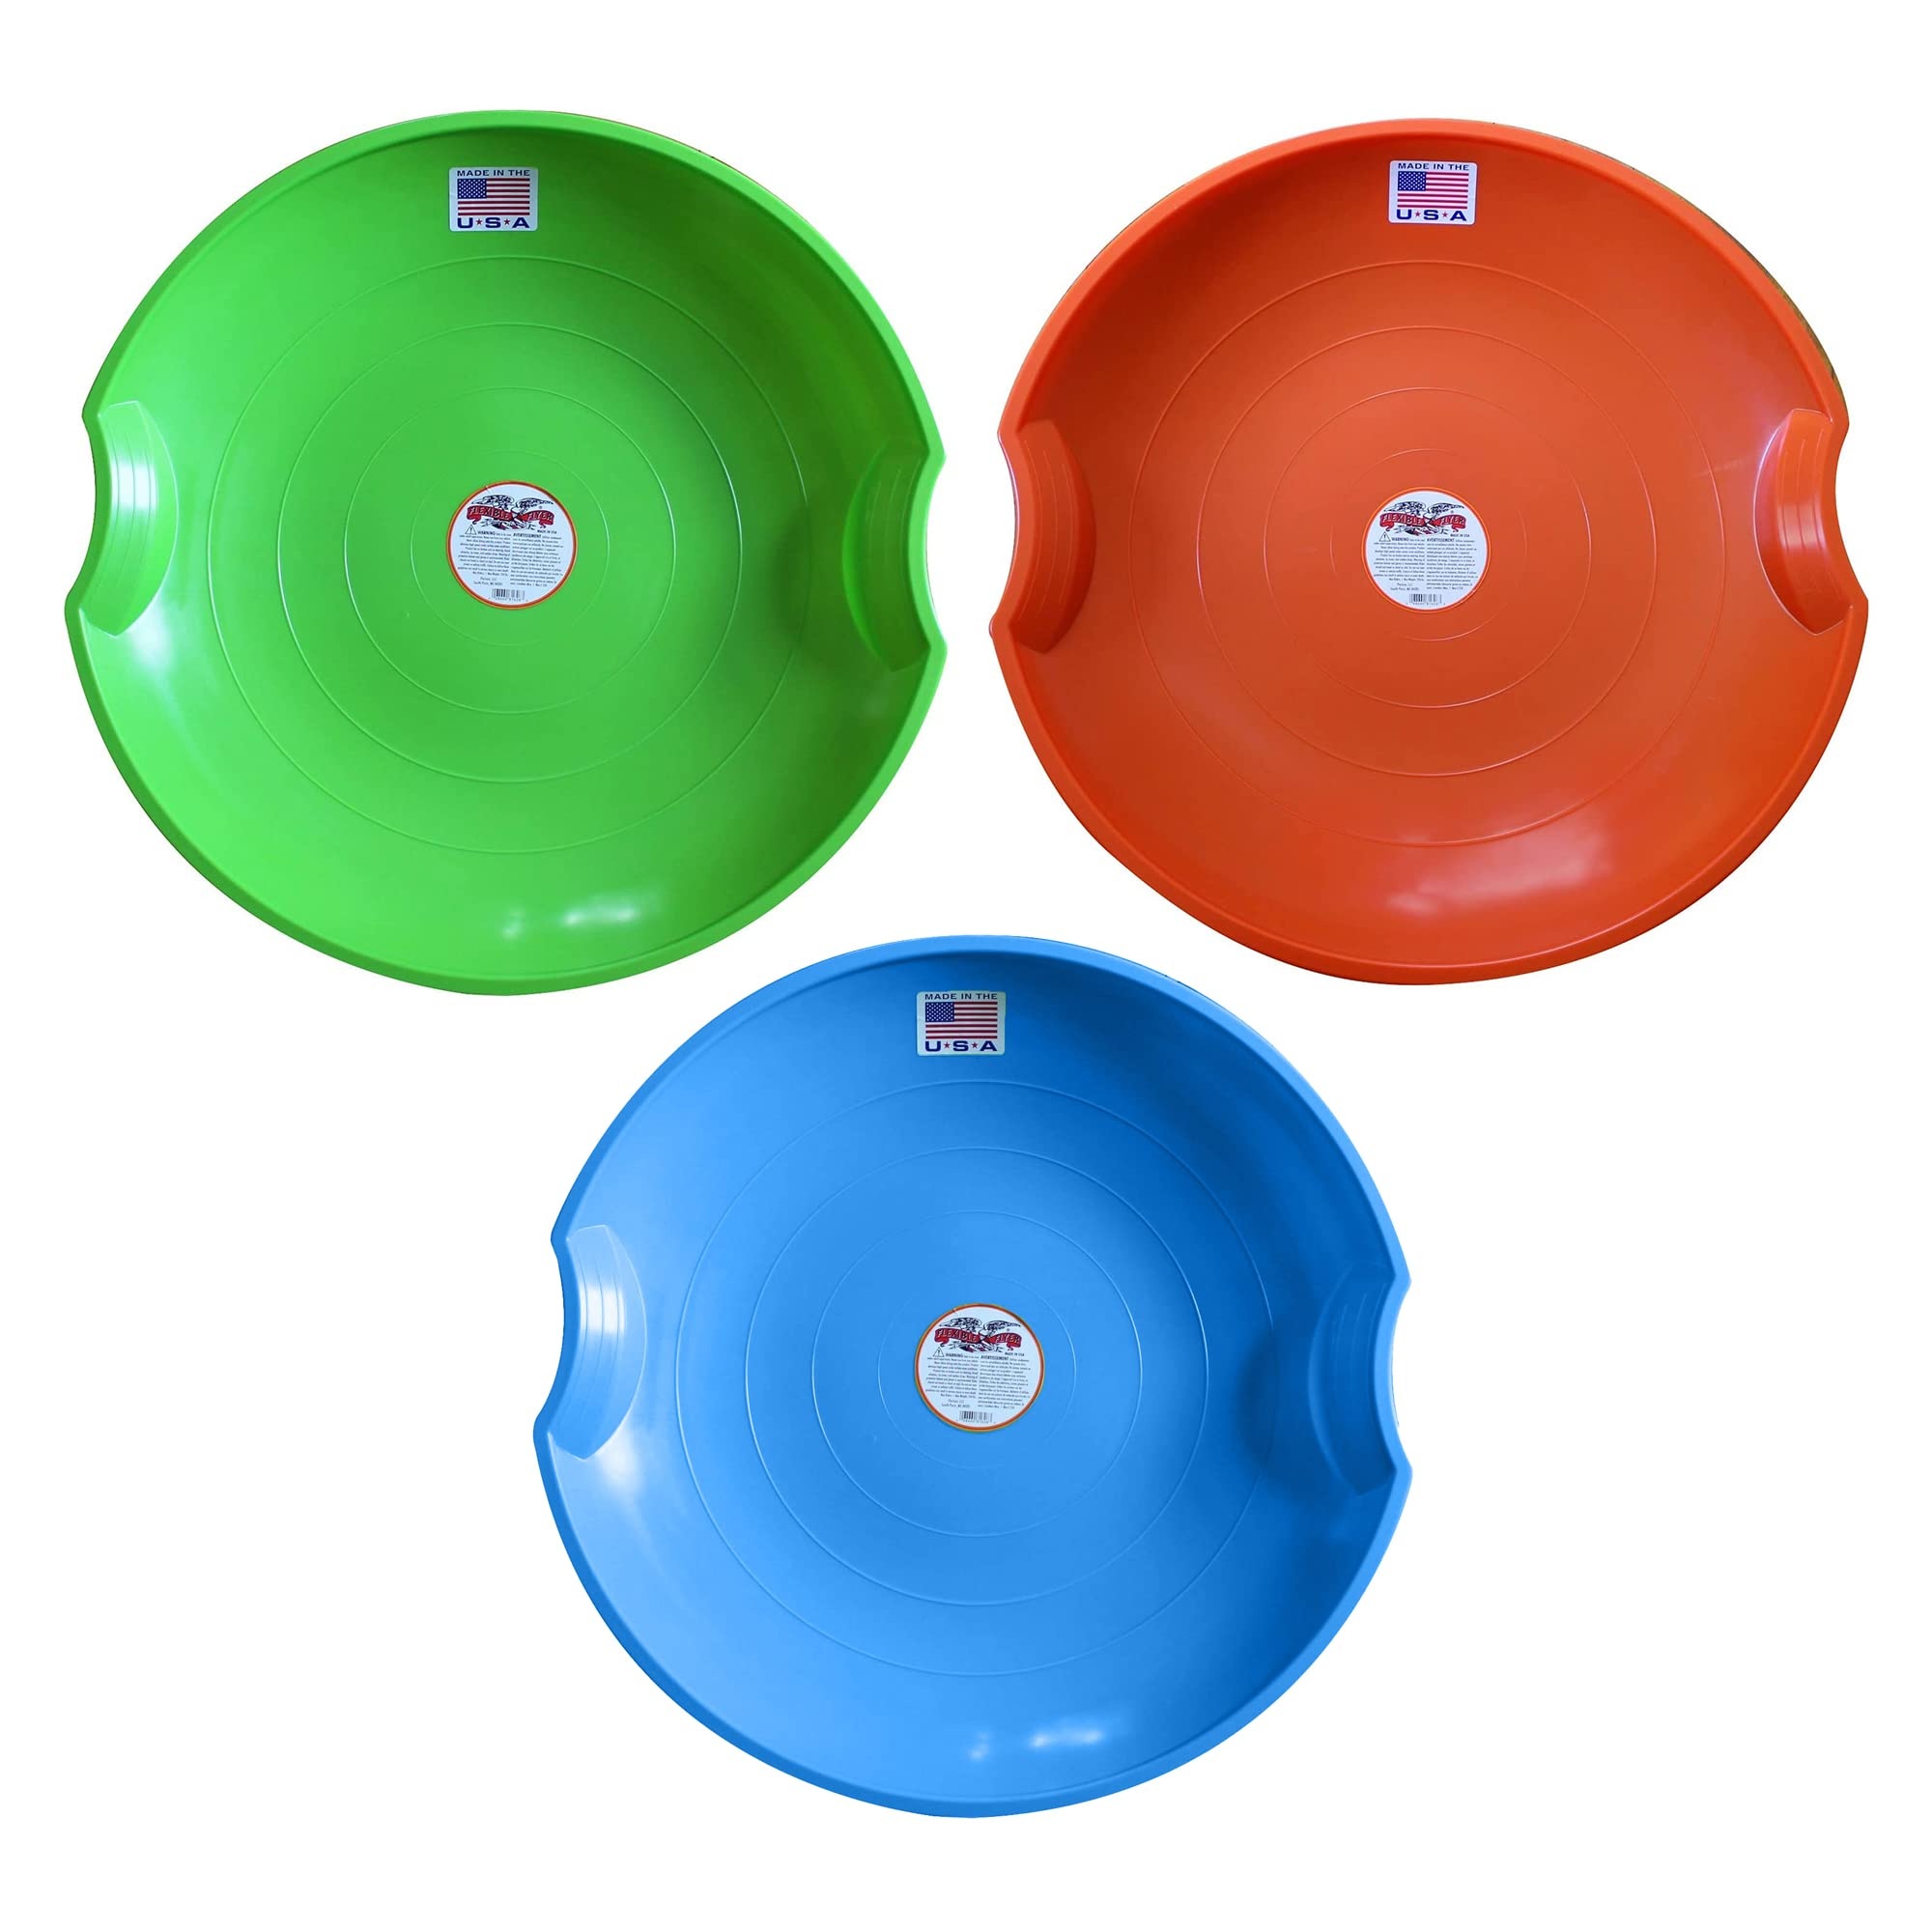
Flexible Flyer 3-Pack Snow Saucer Sleds. Round SNO Slider Discs, Blue, Orange, Green, 26"
Brand: Flexible Flyer Color: Blue, Orange, Green Features: 3 Snow Saucers — Flexible Flyer 3-pack of plastic sledding saucers. Includes 1 orange sled, lime green sled and 1 blue sled “No-Break” Resin — New, stronger resin plastic with a super-slick hard plastic sled bottom Easy To Carry — Light enough for small kids to carry uphill. Each sled weighs just 2 pounds. But sturdy enough for adults. A snow sled for kids and adults ages 4 and up Fast — Super-slick heavy-gauge snow slide flies down hills. Includes molded-in handgrips for holding tight Compact — Stack multiple round saucer sleds together to fit in small car trunk. Sleds are 26 inches in diameter and 3 inches in height Binding: Sports Release Date: 31-10-2020 model number: 626-3PK Part Number: 626-3PK Details: 3-pack of Flexible Flyer plastic sledding saucers are great way to have fun on the hill! They glide smoothly across the snow whether it's a child or adult rider! This three-pack of sleds comes in an assortment of appealing colors: orange, lime green and blue! They are made of heavy gauge injection molded resin plastic for durability. The saucers have molded hand grips to hold on tight. Light enough for small kids to carry uphill, but sturdy enough for adults—each sled weighs just 2 pounds. A snow sled for kids ages 4 and up. Stack multiple round saucer sleds together to fit in small car trunk. Sleds are 26 inches in diameter, 3 inches in height. EAN: 0696525006261 Package Dimensions: 26.0 x 25.7 x 4.5 inches
Brand: Flexible Flyer
Category: Sporting Goods > Outdoor Recreation > Winter Sports & Activities > Sleds > Bum Sliders